Silent Scream (1990 film)

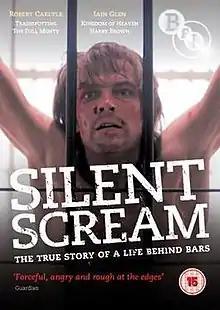
Poster

Silent Scream is a 1990 biopic film about convicted murderer Larry Winters, in which Robert Carlyle made his film debut. It was directed by David Hayman.